Monastery of Great Meteoron

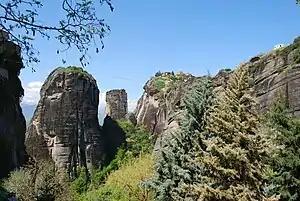
From right to left: the Great Meteoron, the Devil's Tower, Ypsilotera, and a partial view of the Monastery of St. Nicholas Anapausas

The Monastery of Great Meteoron is an Eastern Orthodox monastery that is part of the Meteora monastery complex in Thessaly, central Greece. It is situated on top of a rock called "Meteora" or "Platylithos", which is 415 metres above the Pineios valley floor.